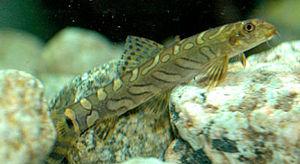
Acanthocobitis est un genre de poissons téléostéens de la famille des Nemacheilidae et de l'ordre des Cypriniformes. Le genre Acanthocobitis est mono-typique, c'est-à-dire qu'il n'est composé que d'une seule espèce, Acanthocobitis pavonacea.
Paracanthocobitis est un genre de poissons téléostéens de la famille des Nemacheilidae et de l'ordre des Cypriniformes. Paracanthocobitis est un genre de poissons d'eau douce connu du bassin de l'Indus au Pakistan, dans le bassin du Mékong du Cambodge et du Laos. L'espèce type est Paracanthocobitis zonalternans.